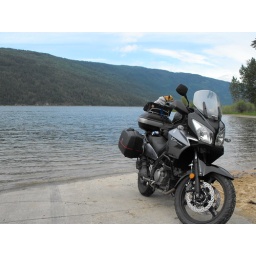
dog in a box